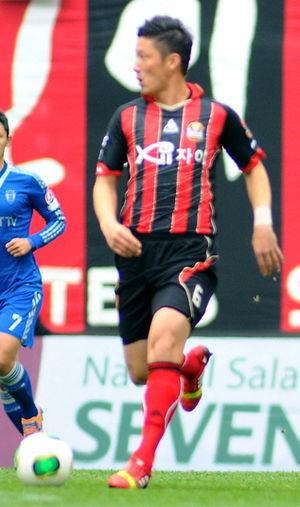
Kim Jin-kyu, né le 16 février 1985, est un footballeur sud-coréen. Il joue au poste de défenseur avec l'équipe de Corée du Sud et le club du FC Séoul.